Greatham Church

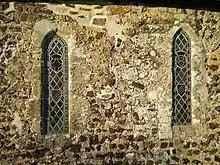
Lancet windows were built into the walls in the 13th century.

Greatham Church is a tiny, primitive, unrestored building dating from the "Saxo-Norman overlap" period when Anglo-Saxon architecture was giving way to the Norman style. The writer Arthur Mee was once told not to mistake the church for a haystack: set in the middle of fields and on its own apart from the manor house, it has an extremely basic and modest feel—amplified by its lack of electricity and piped water. The walls, of unequal length and thickness, are principally of ironstone with some chalk, flint, Roman-era masonry and rubble, local (Pulborough) sandstone and Horsham Stone. Ian Nairn described them as having "a wonderful texture". At one corner, the Pulborough sandstone quoins have a set of roughly carved crosses. These are believed to be consecration crosses, which were blessed when the church was completed and consecrated. The building has a single room with no division between the nave and chancel. There is also a slate-hung bell-turret with a small spire. The windows, inserted in the 13th century, are Early English-style lancets. The roof is an old, but not original, king post structure.